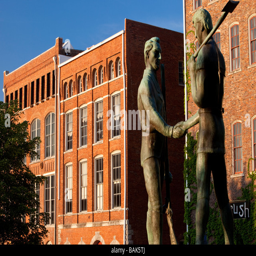
statue of military person and person along river